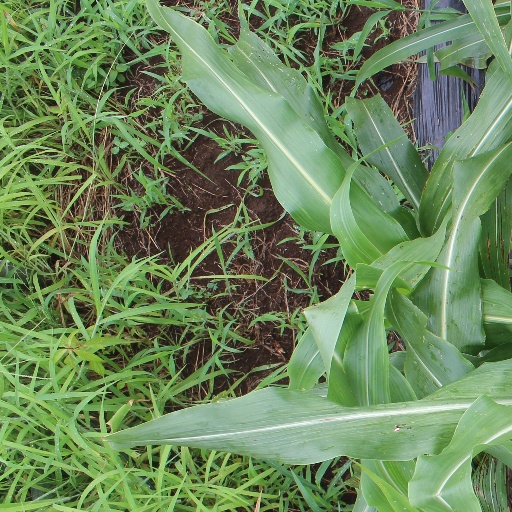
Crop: sorghum